Kilnaboy

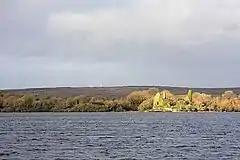
Inchiquin Castle seen across Inchiquin Lough

Kilnaboy is part of the parish of RC (Corofin, Kilnaboy and Rath) in the Roman Catholic Diocese of Killaloe. There are three churches in the parish: St Brigid's (Corofin), St Joseph's (Kilnaboy) and St Mary's (Rath).